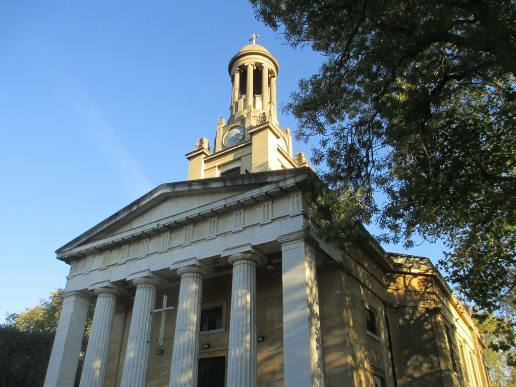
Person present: No